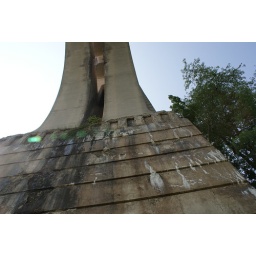
This railroad bridge, built in 1915 was considered the largest concrete bridge of its time.